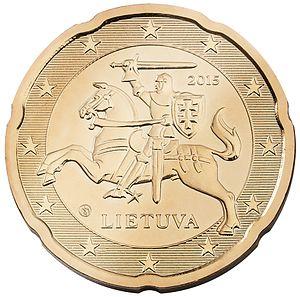
Les pièces en euro de la Lituanie sont les pièces de monnaie en euro frappées par la Lituanie. L'euro a remplacé l'ancienne monnaie nationale, le litas, le 1ᵉʳ janvier 2015 au taux de conversion de 1 euro = 3,45280 litas. Les pièces en euro lituaniennes ont cours légal dans la zone euro depuis cette date.
La pièce de 20 centimes d'euro, 20 euro cent ou simplement 20 cents est la cinquième pièce en euro en circulation. Elle vaut un cinquième d'euro. Elle est émise par les pays de la zone euro et par les pays ayant établi des accords avec les autorités européennes, soit actuellement par 23 pays. Émise à partir de 1999, elle est en circulation depuis 2002 dans les pays ayant adopté l'euro.